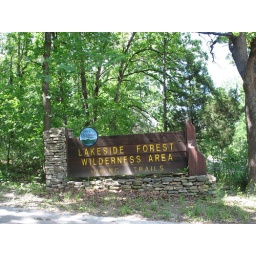
This excellent trail is in downtown Branson just of the yellow road on Fall Creek Road.